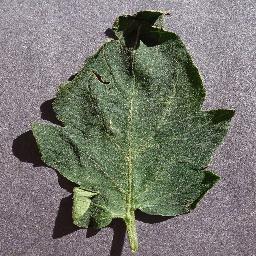
Label: Tomato___healthy